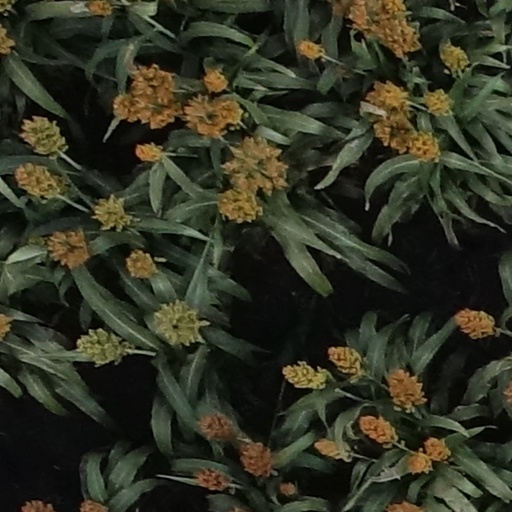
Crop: sorghum